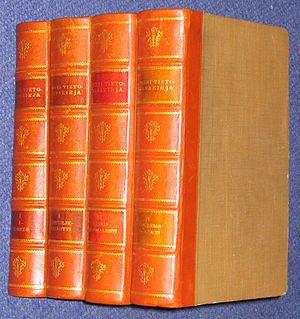
Pieni tietosanakirja, publiée par les Éditions Otava en quatre volumes, a été la seconde encyclopédie en finnois. Elle fait suite à celle plus ancienne en onze volumes Tietosanakirja.